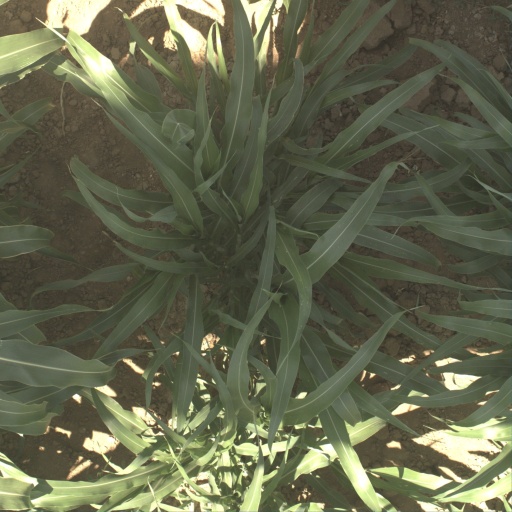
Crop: sorghum